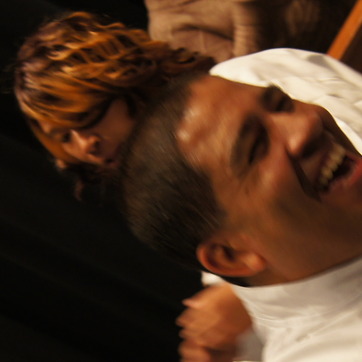
Material: hair